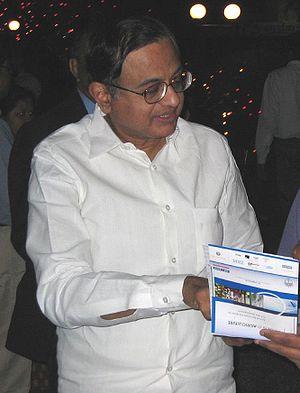
Palaniappan Chidambaram, est un homme politique socialiste indien. Membre du Parti du Congrès. Ministre des Finances de 1996 à 1998 et du 23 mai 2004 à novembre 2008. Il est ministre de l'intérieur de l'Inde depuis novembre 2008.